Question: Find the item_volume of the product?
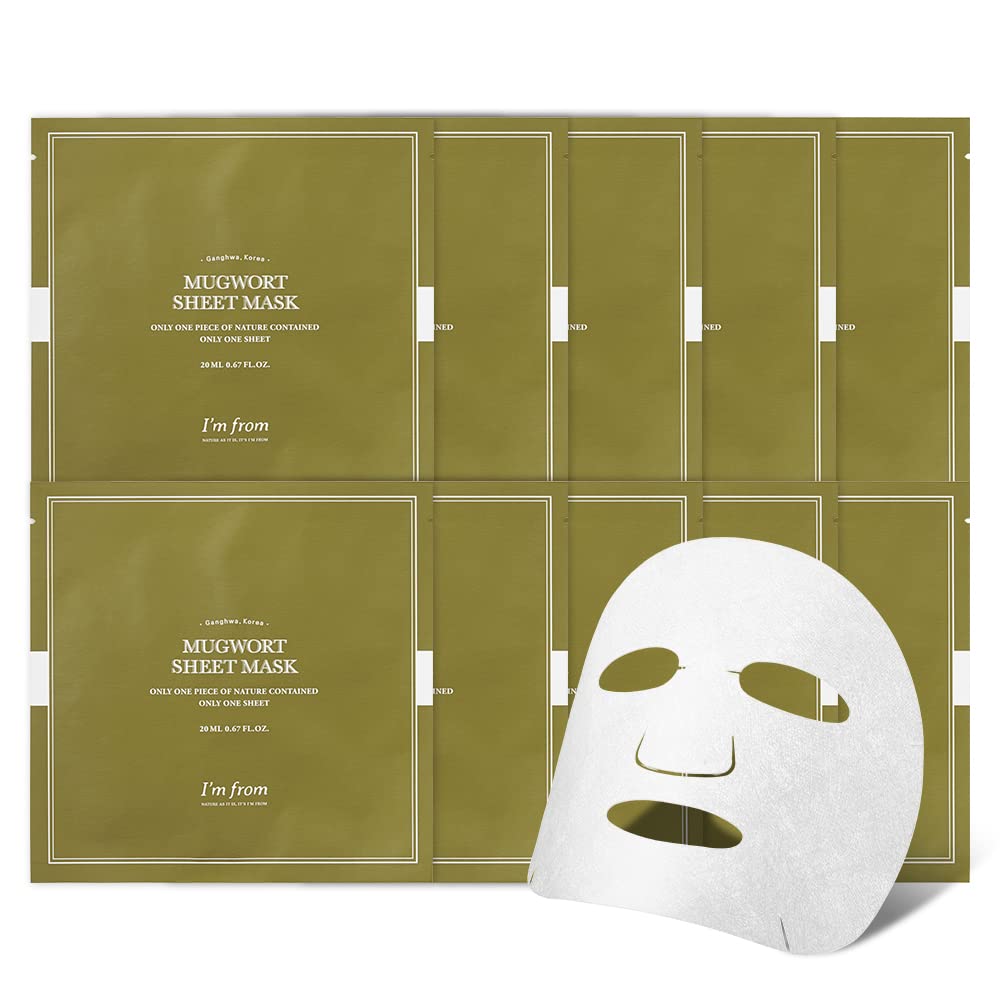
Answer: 20.0 millilitre